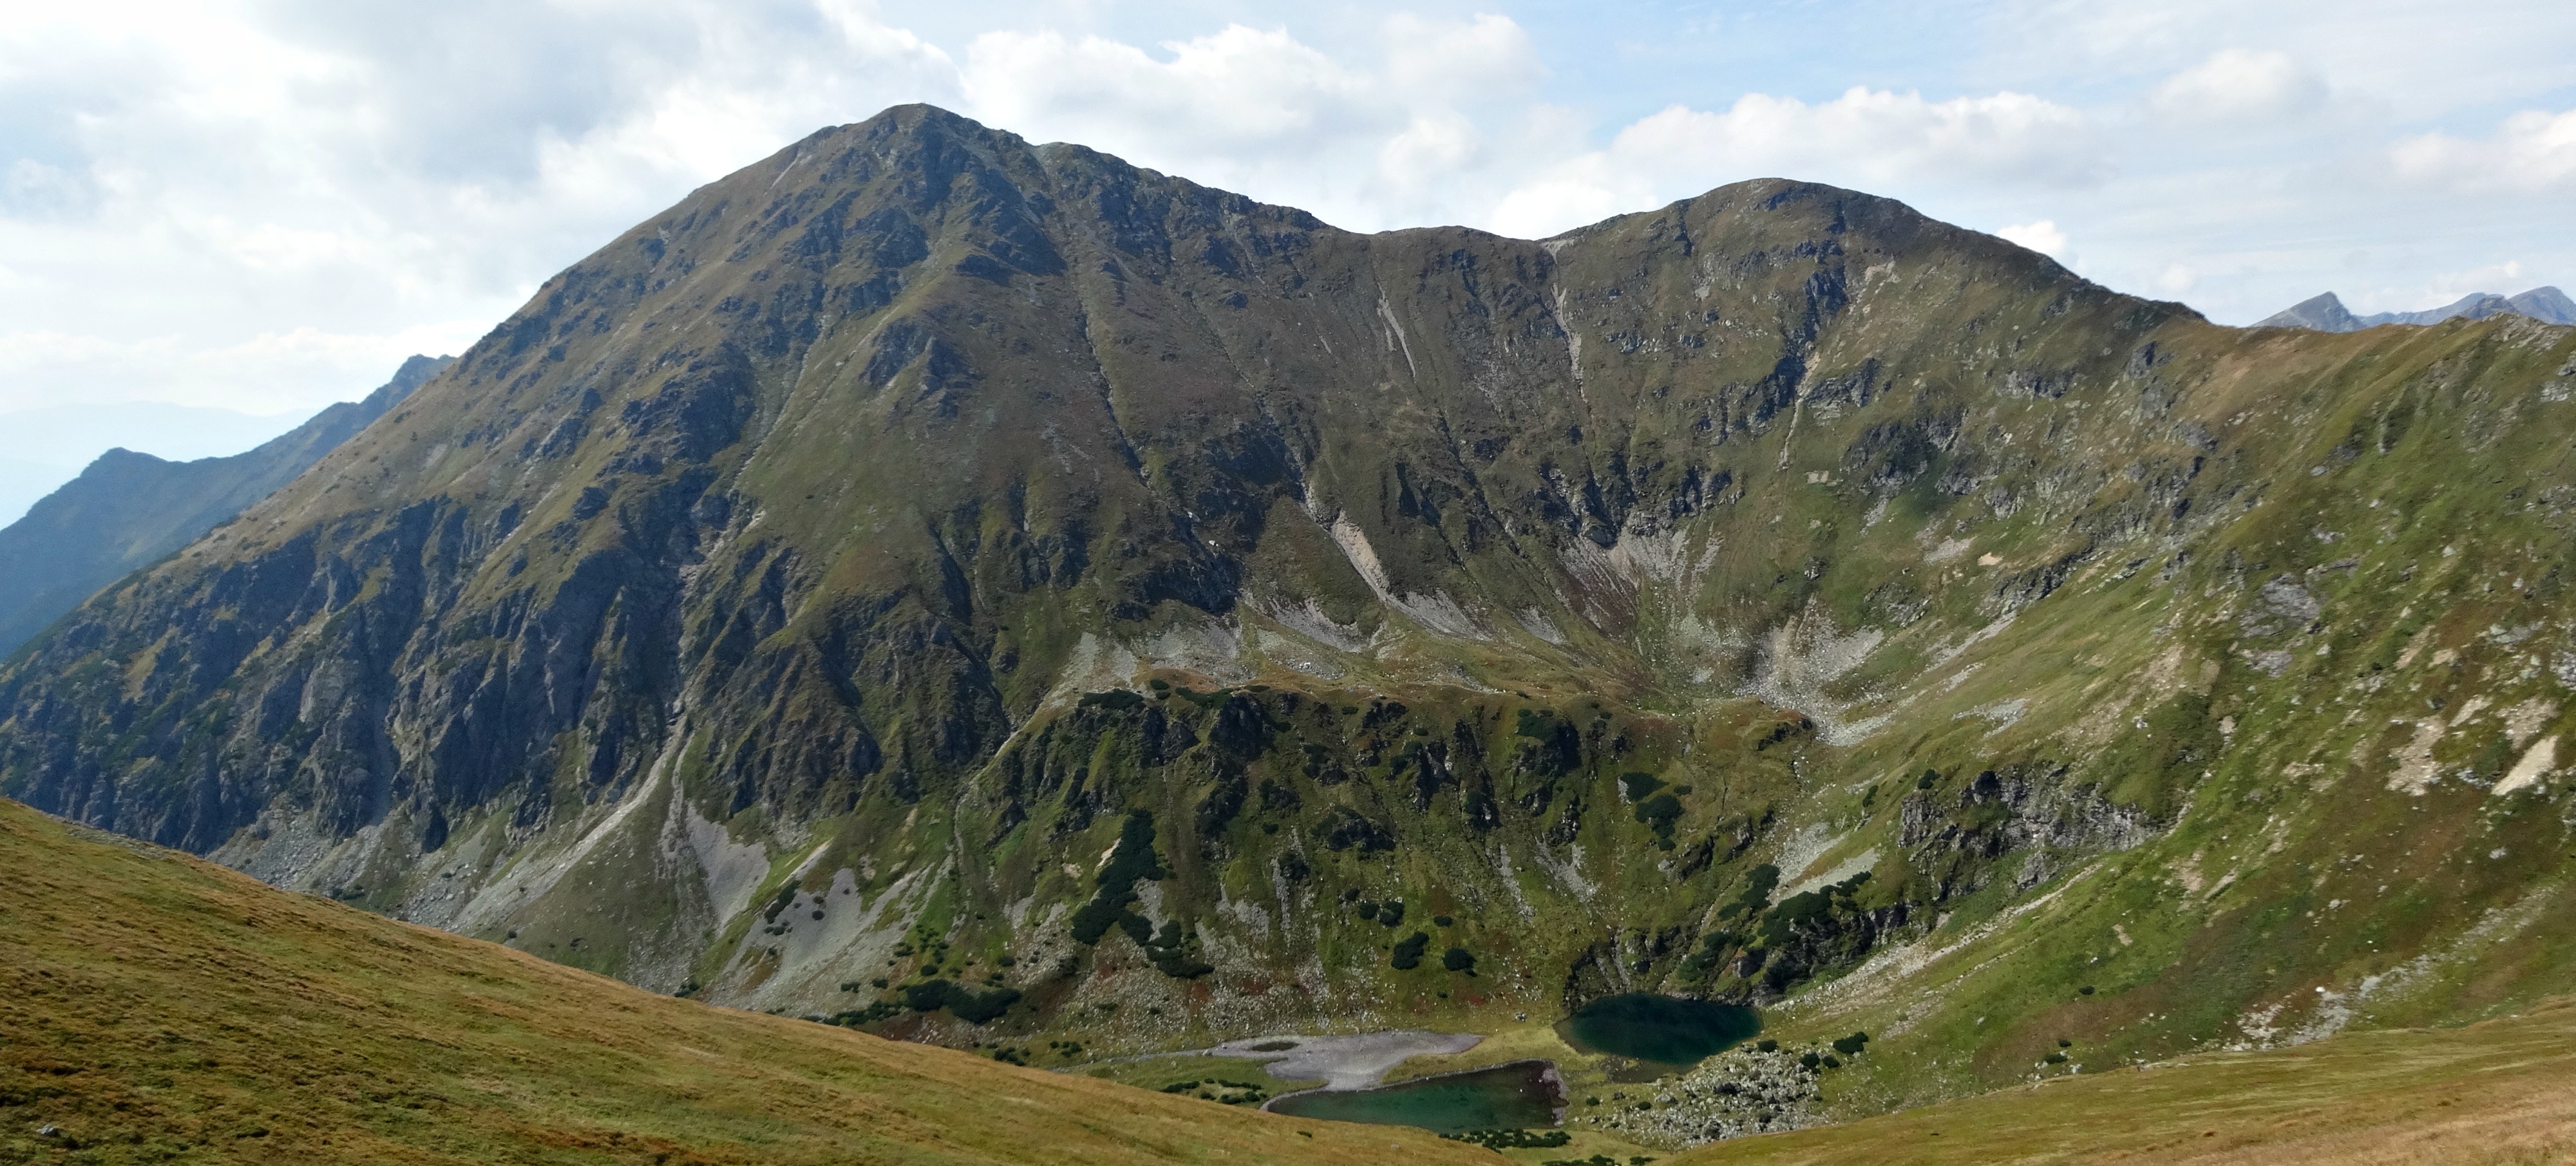
landscape, nature, wilderness, mountain, meadow, hill, lake, valley, mountain range, highland, ridge, mountains, alps, plateau, fell, cirque, loch, tatry, moraine, slovakia, landform, tarn, mountain pass, geographical feature, mountainous landforms